Laurin Heinrich

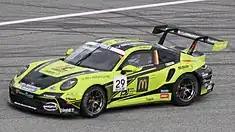
Heinrich competing in the Porsche Supercup at the Red Bull Ring in 2022.

Heinrich began his Porsche Junior campaign with a drive in the Dubai 24 Hour, taking part in the 992 Am class with Huber Racing. 2022 saw Heinrich return to both the Porsche Supercup and Carrera Cup Germany, once again driving for Huber Racing. His Supercup campaign featured once race victory, at Silverstone, and four total podium finishes, taking a career-best third in the championship. The Carrera Cup Germany, however, saw Heinrich feature early and often at the front of the field. Over 16 races, Heinrich claimed six race victories, including a weekend sweep at Spa and the Sachsenring. After his double victory at the Sachsenring round, Heinrich secured the series championship with two races to spare. At the end of the 2022 season, Heinrich joined 311RS Motorsport to compete in the final round of the 2022 Porsche Carrera Cup North America, deputizing for Leh Keen. After crashing out of the first race of the weekend with brake problems, Heinrich won the second race.